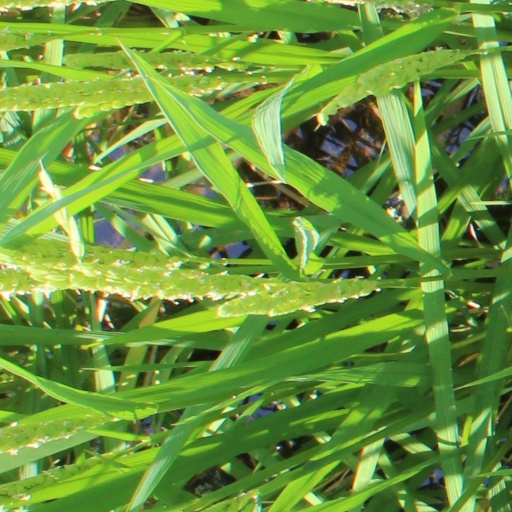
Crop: rice